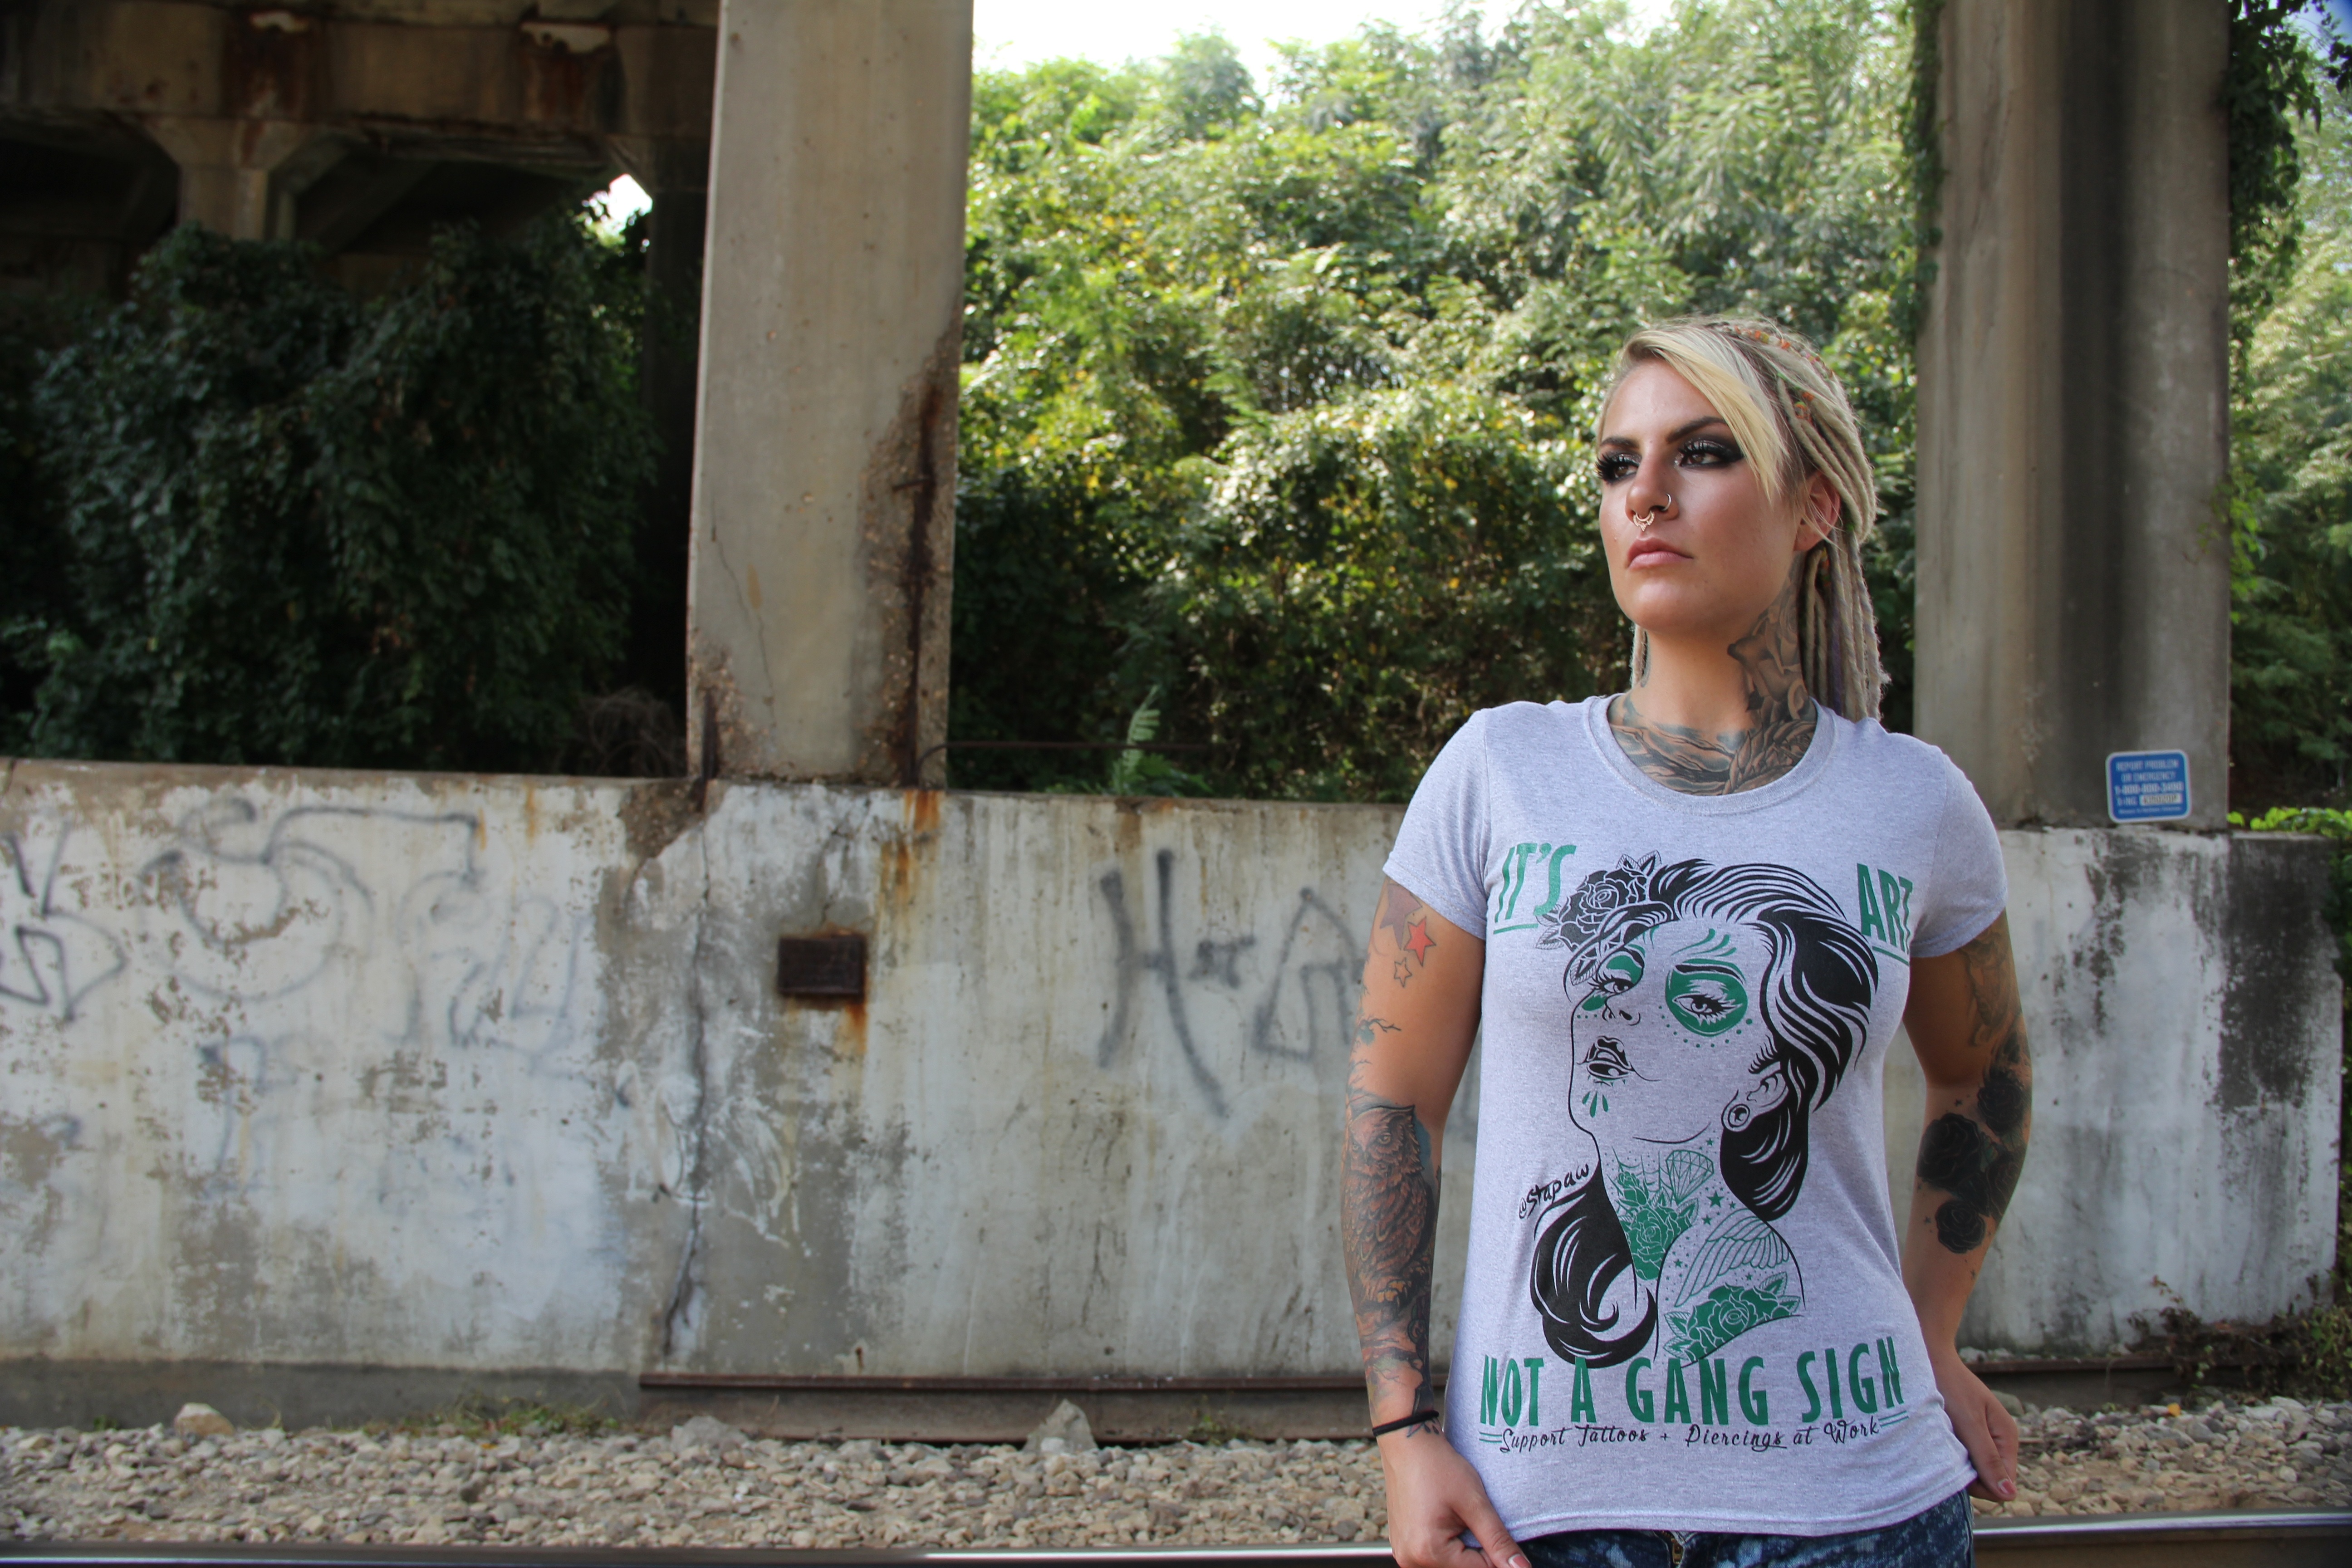
rock, person, people, woman, hair, white, bridge, ring, city, tunnel, vacation, female, model, green, tattoo, graffiti, blonde, hairstyle, jewelry, shirt, makeup, piercing, make up, dyed, alternative, caucasian, nose ring, girls, rebel, women, hot, dreads, day, hippie, modeling, dreadlocks, attractive, indie, chic, tattooed, sugarskull, sugar skull, septum, pierced